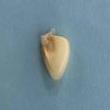
Maize quality: Good